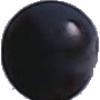
Label: Grape Blue 1